Port of Málaga

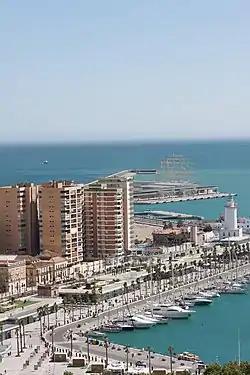
"Muelle 1", (Quay 1) shopping and restaurant area.

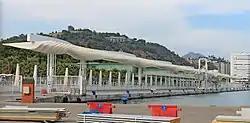
Quay 2.

The quays are connected by a system of internal roads and a network of internal and external railway lines . Access to the Port is via State Highways A-7 (Barcelona-Cádiz) that runs by the coast, and A-45 (Córdoba-Málaga). The internal rail network links the Harbor Services Area with the Málaga Main Station.